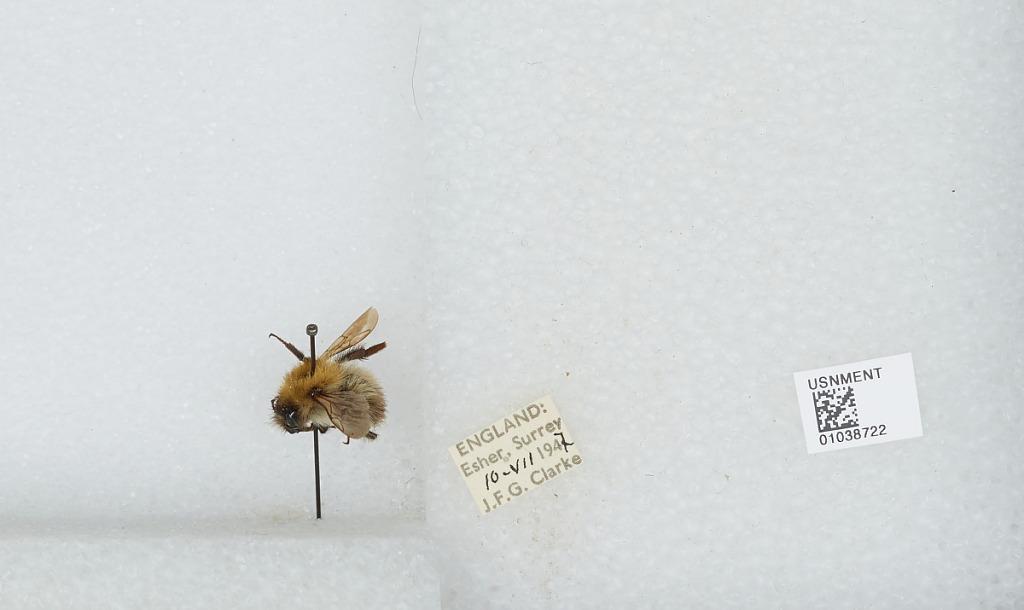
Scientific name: Bombus (Thoracobombus) pascuorum (Scopoli)
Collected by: J. Clarke
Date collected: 1947-7-10
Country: United Kingdom
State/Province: England
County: Surrey
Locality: Esher
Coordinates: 51.3691, -0.365